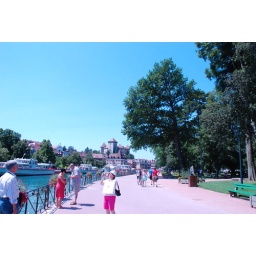
Park by the lake (with the castle behind)